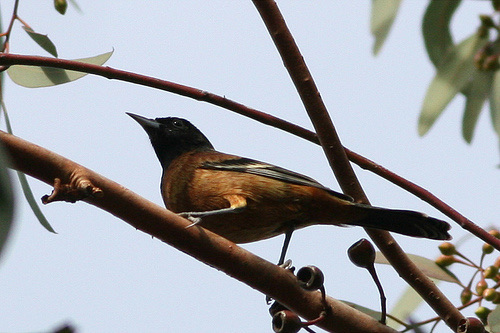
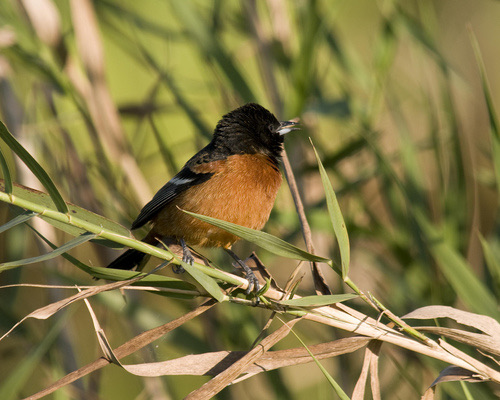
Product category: misc
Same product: yes